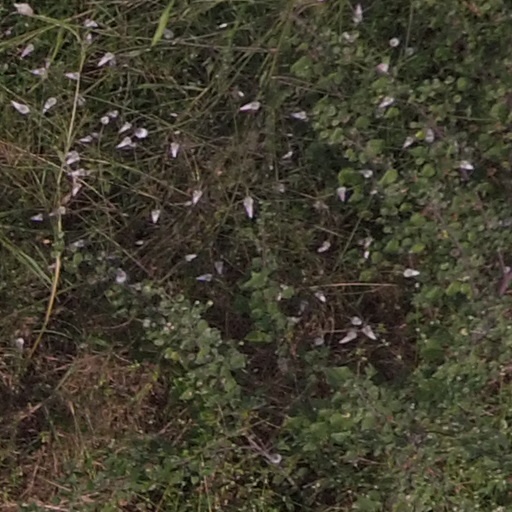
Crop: maize; corn